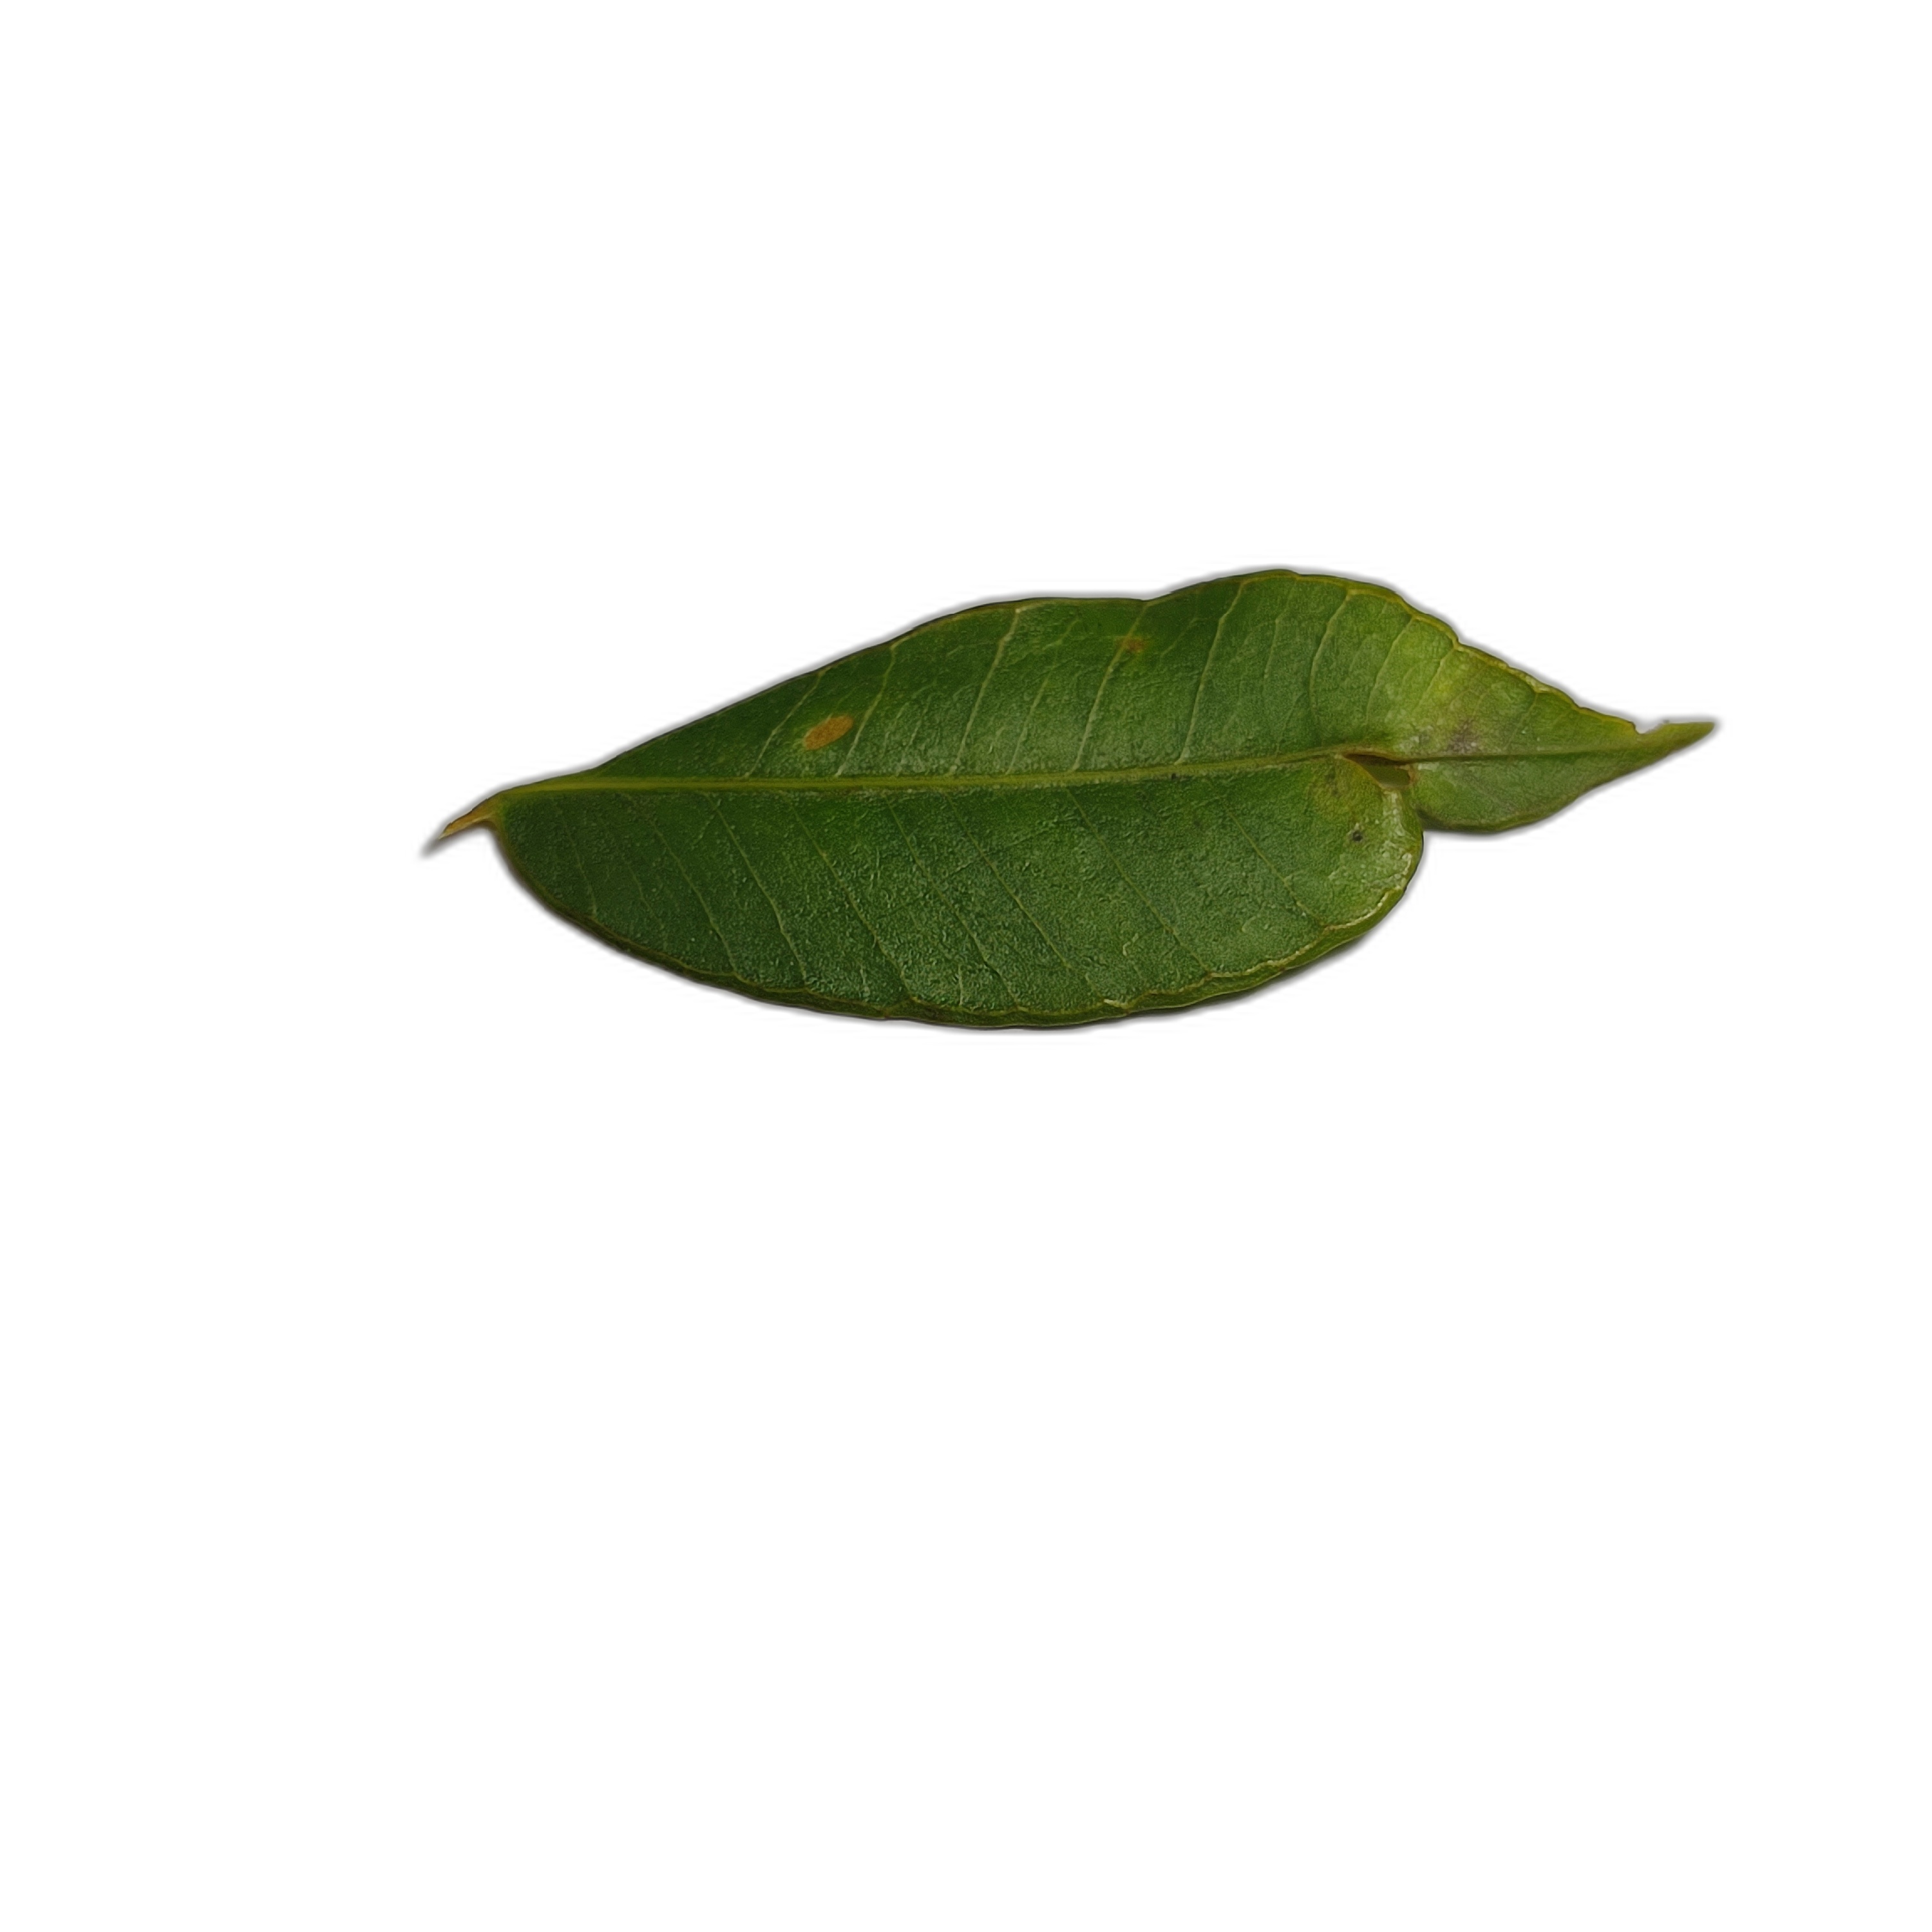
Label: healthy